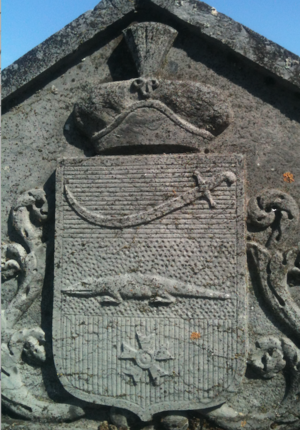
Montfalcon Jean - photographie du chapiteau blasonné Tombe Compesières - 2018-08-10 à 16.37.06
Jean de Montfalcon, né le 5 février 1767 à Le Pont-de-Beauvoisin en Savoie, mort le 12 mai 1845 à Genève en Suisse, est un général français de la Révolution et de l’Empire.